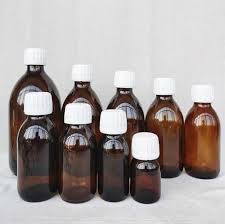
Waste category: glass